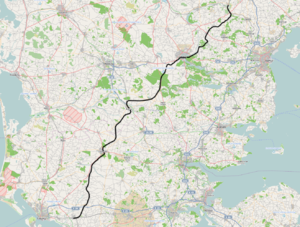
Langå-Bramming-banen
Banens linjeføring
Langå-Bramming-banen var en af DSB's betegnelser for den jernbane, der gik diagonalt gennem Jylland mellem Randers og Esbjerg, altså skævt i forhold til de hidtidige baner, der gik nord-syd og øst-vest. Derfor blev den officielt også kaldt Diagonalbanen eller Den jyske diagonalbane. I folkemunde har den også heddet Den skrå bane, Præriebanen og Den skæve bane.